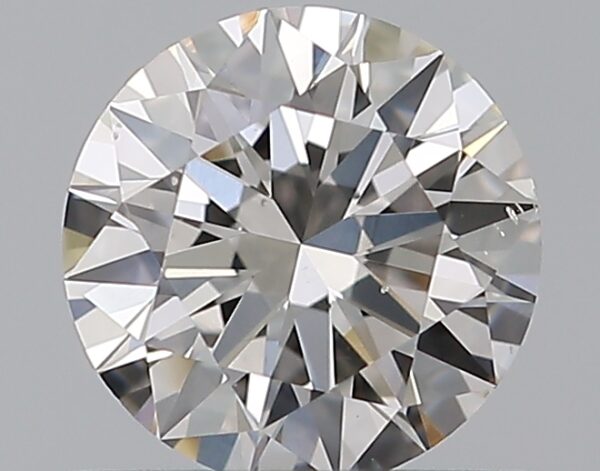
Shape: round
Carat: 0.5
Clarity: SI1
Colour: H
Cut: EX
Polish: EX
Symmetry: EX
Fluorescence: M
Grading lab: GIA
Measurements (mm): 5.1 x 5.12 x 3.11